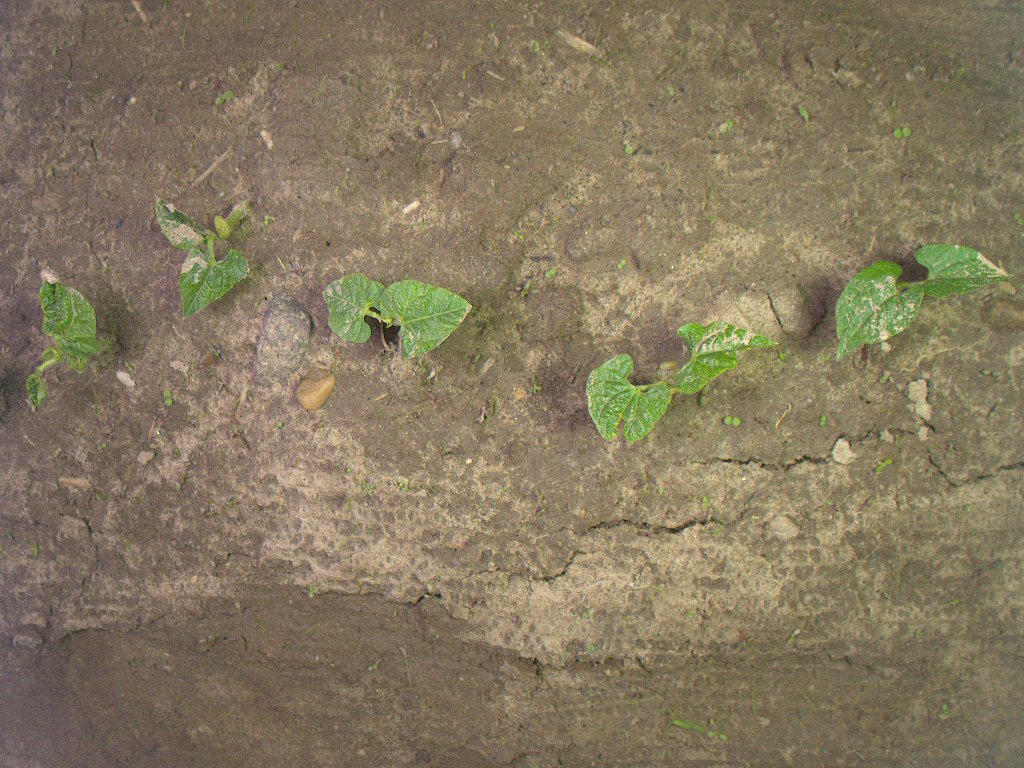
Crop: bean
Objects: bean, bean, bean, bean, bean, stem_bean, stem_bean, stem_bean, stem_bean, stem_bean